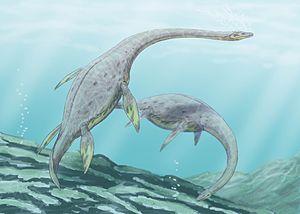
Cette liste de Plésiosaures est une liste complète des différents genres classés dans l'ordre des Plesiosauria, en excluant les termes vernaculaires. Cette liste inclut tous les genres reconnus et acceptés, mais aussi les genres aujourd'hui considérés comme invalides, douteux, ou qui ne sont pas formellement publiés, ainsi que les « synonyme Junior » et les genres qui ne font plus partie des Plésiosaures.